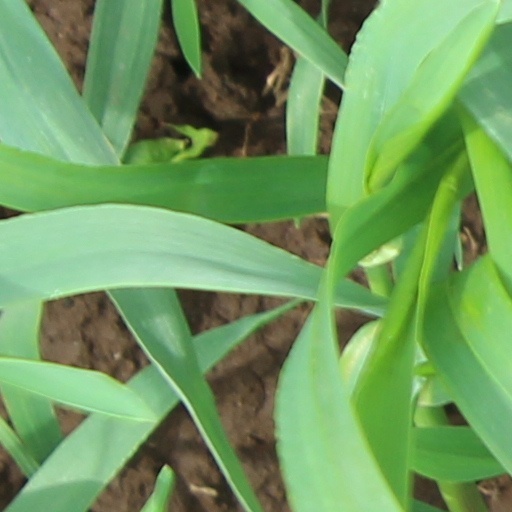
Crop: wheat